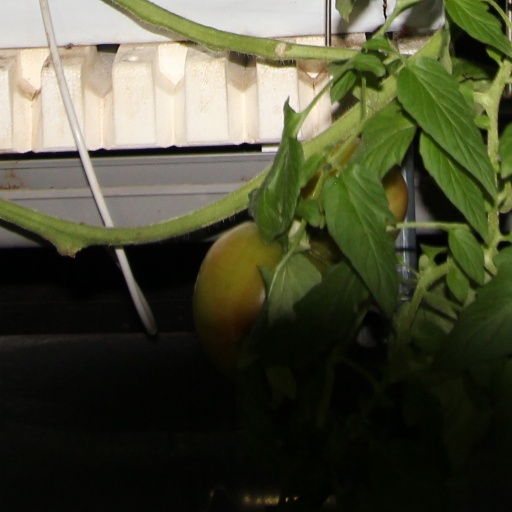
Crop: tomato